La Brugeoise et Nivelles

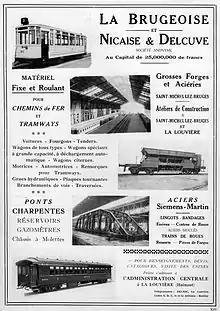
La Brugeoise advert circa 1930

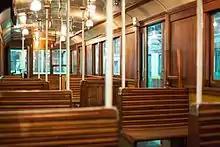
Interior of a Brugeoise underground car at the Polvorín Workshop

In 1851, Joseph De Jaegher founded a hardware store in the Burg in Bruges; in 1855, this expanded with a steel workshop on the Raamstraat, named "Ateliers J. Jaegher"; in 1891, this merged with another steel making company in the nearby Gieterijstraat, the Usines Ferdinand Feldhaus, to form the Ateliers de Construction Forges et Aceries de Bruges. By 1900, the company was a major Belgian metal engineering company. In 1905, the company moved its plant and offices to a larger site with good railway connections close to the Ghent Ostend Canal at Sint-Michiels in Bruges. Until 1913, the company operated as the Société Anonyme La Brugeoise, abbreviated as La Brugeoise.